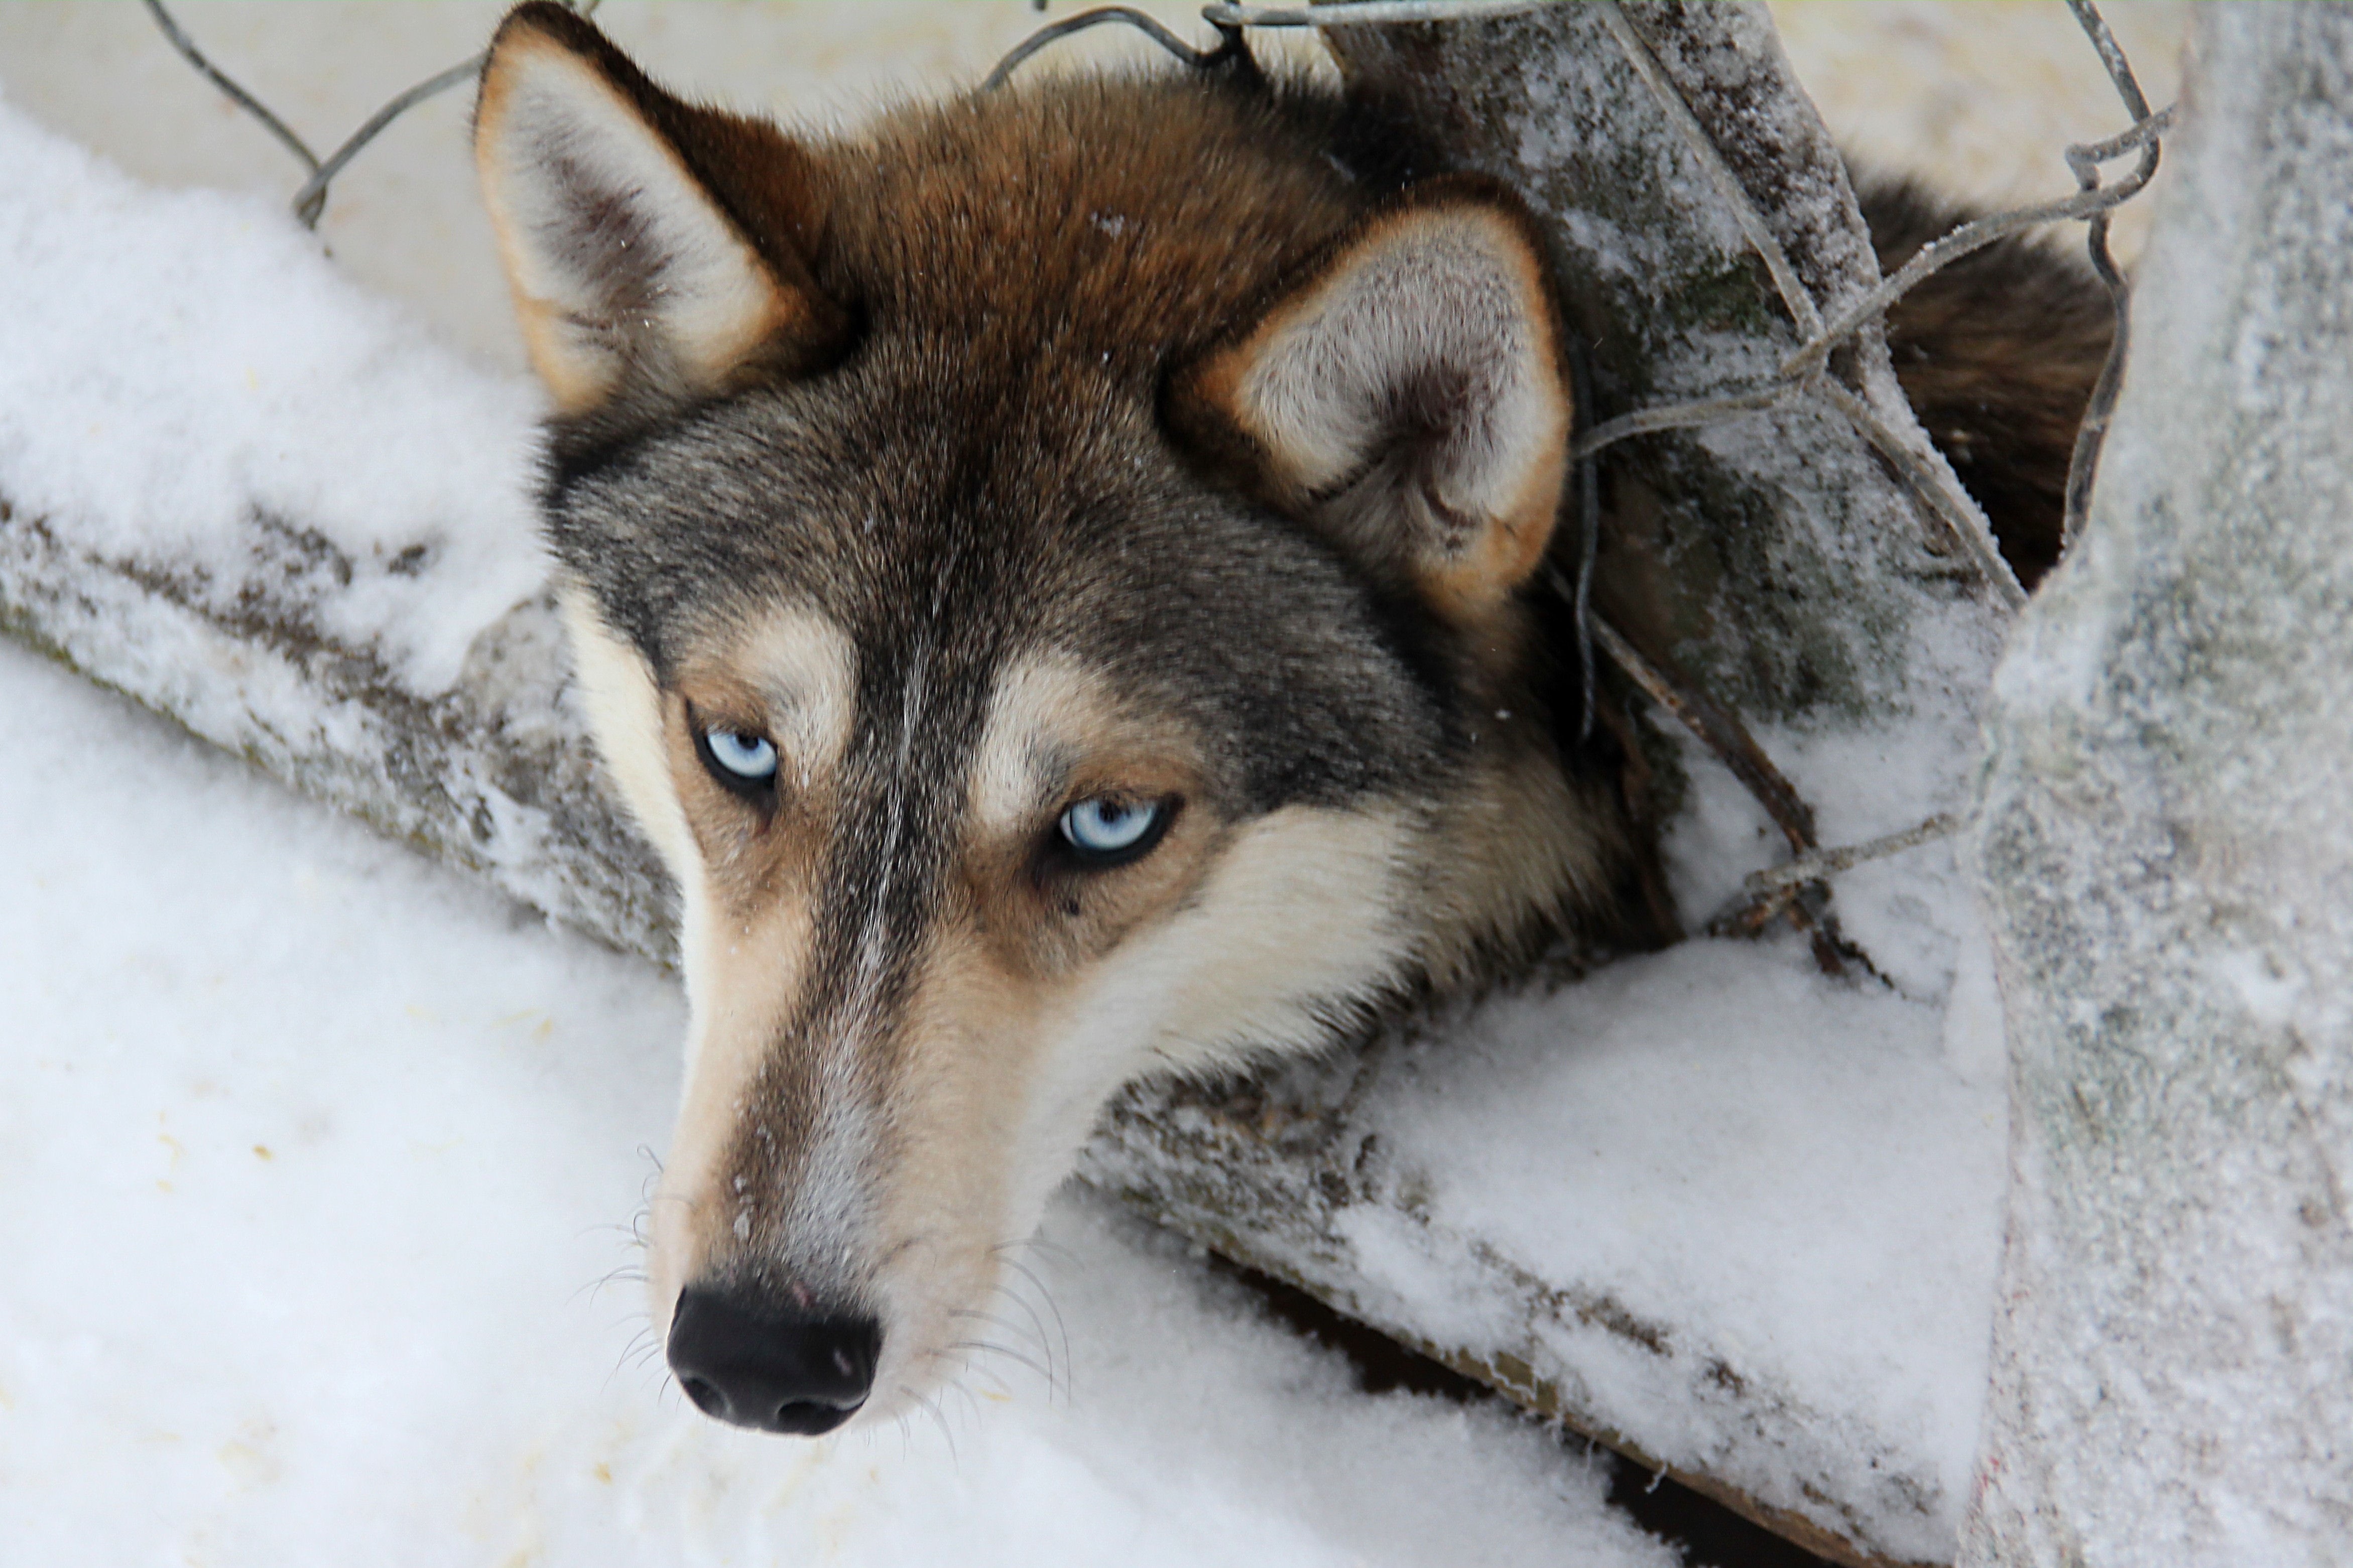
snow, winter, dog, mammal, wolf, close up, husky, vertebrate, finland, sled dog, siberian husky, shikoku, dog like mammal, saarloos wolfdog, wolfdog, czechoslovakian wolfdog, dog breed group, greenland dog, east siberian laika, west siberian laika, canis lupus tundrarum, norwegian elkhound, sledgedog